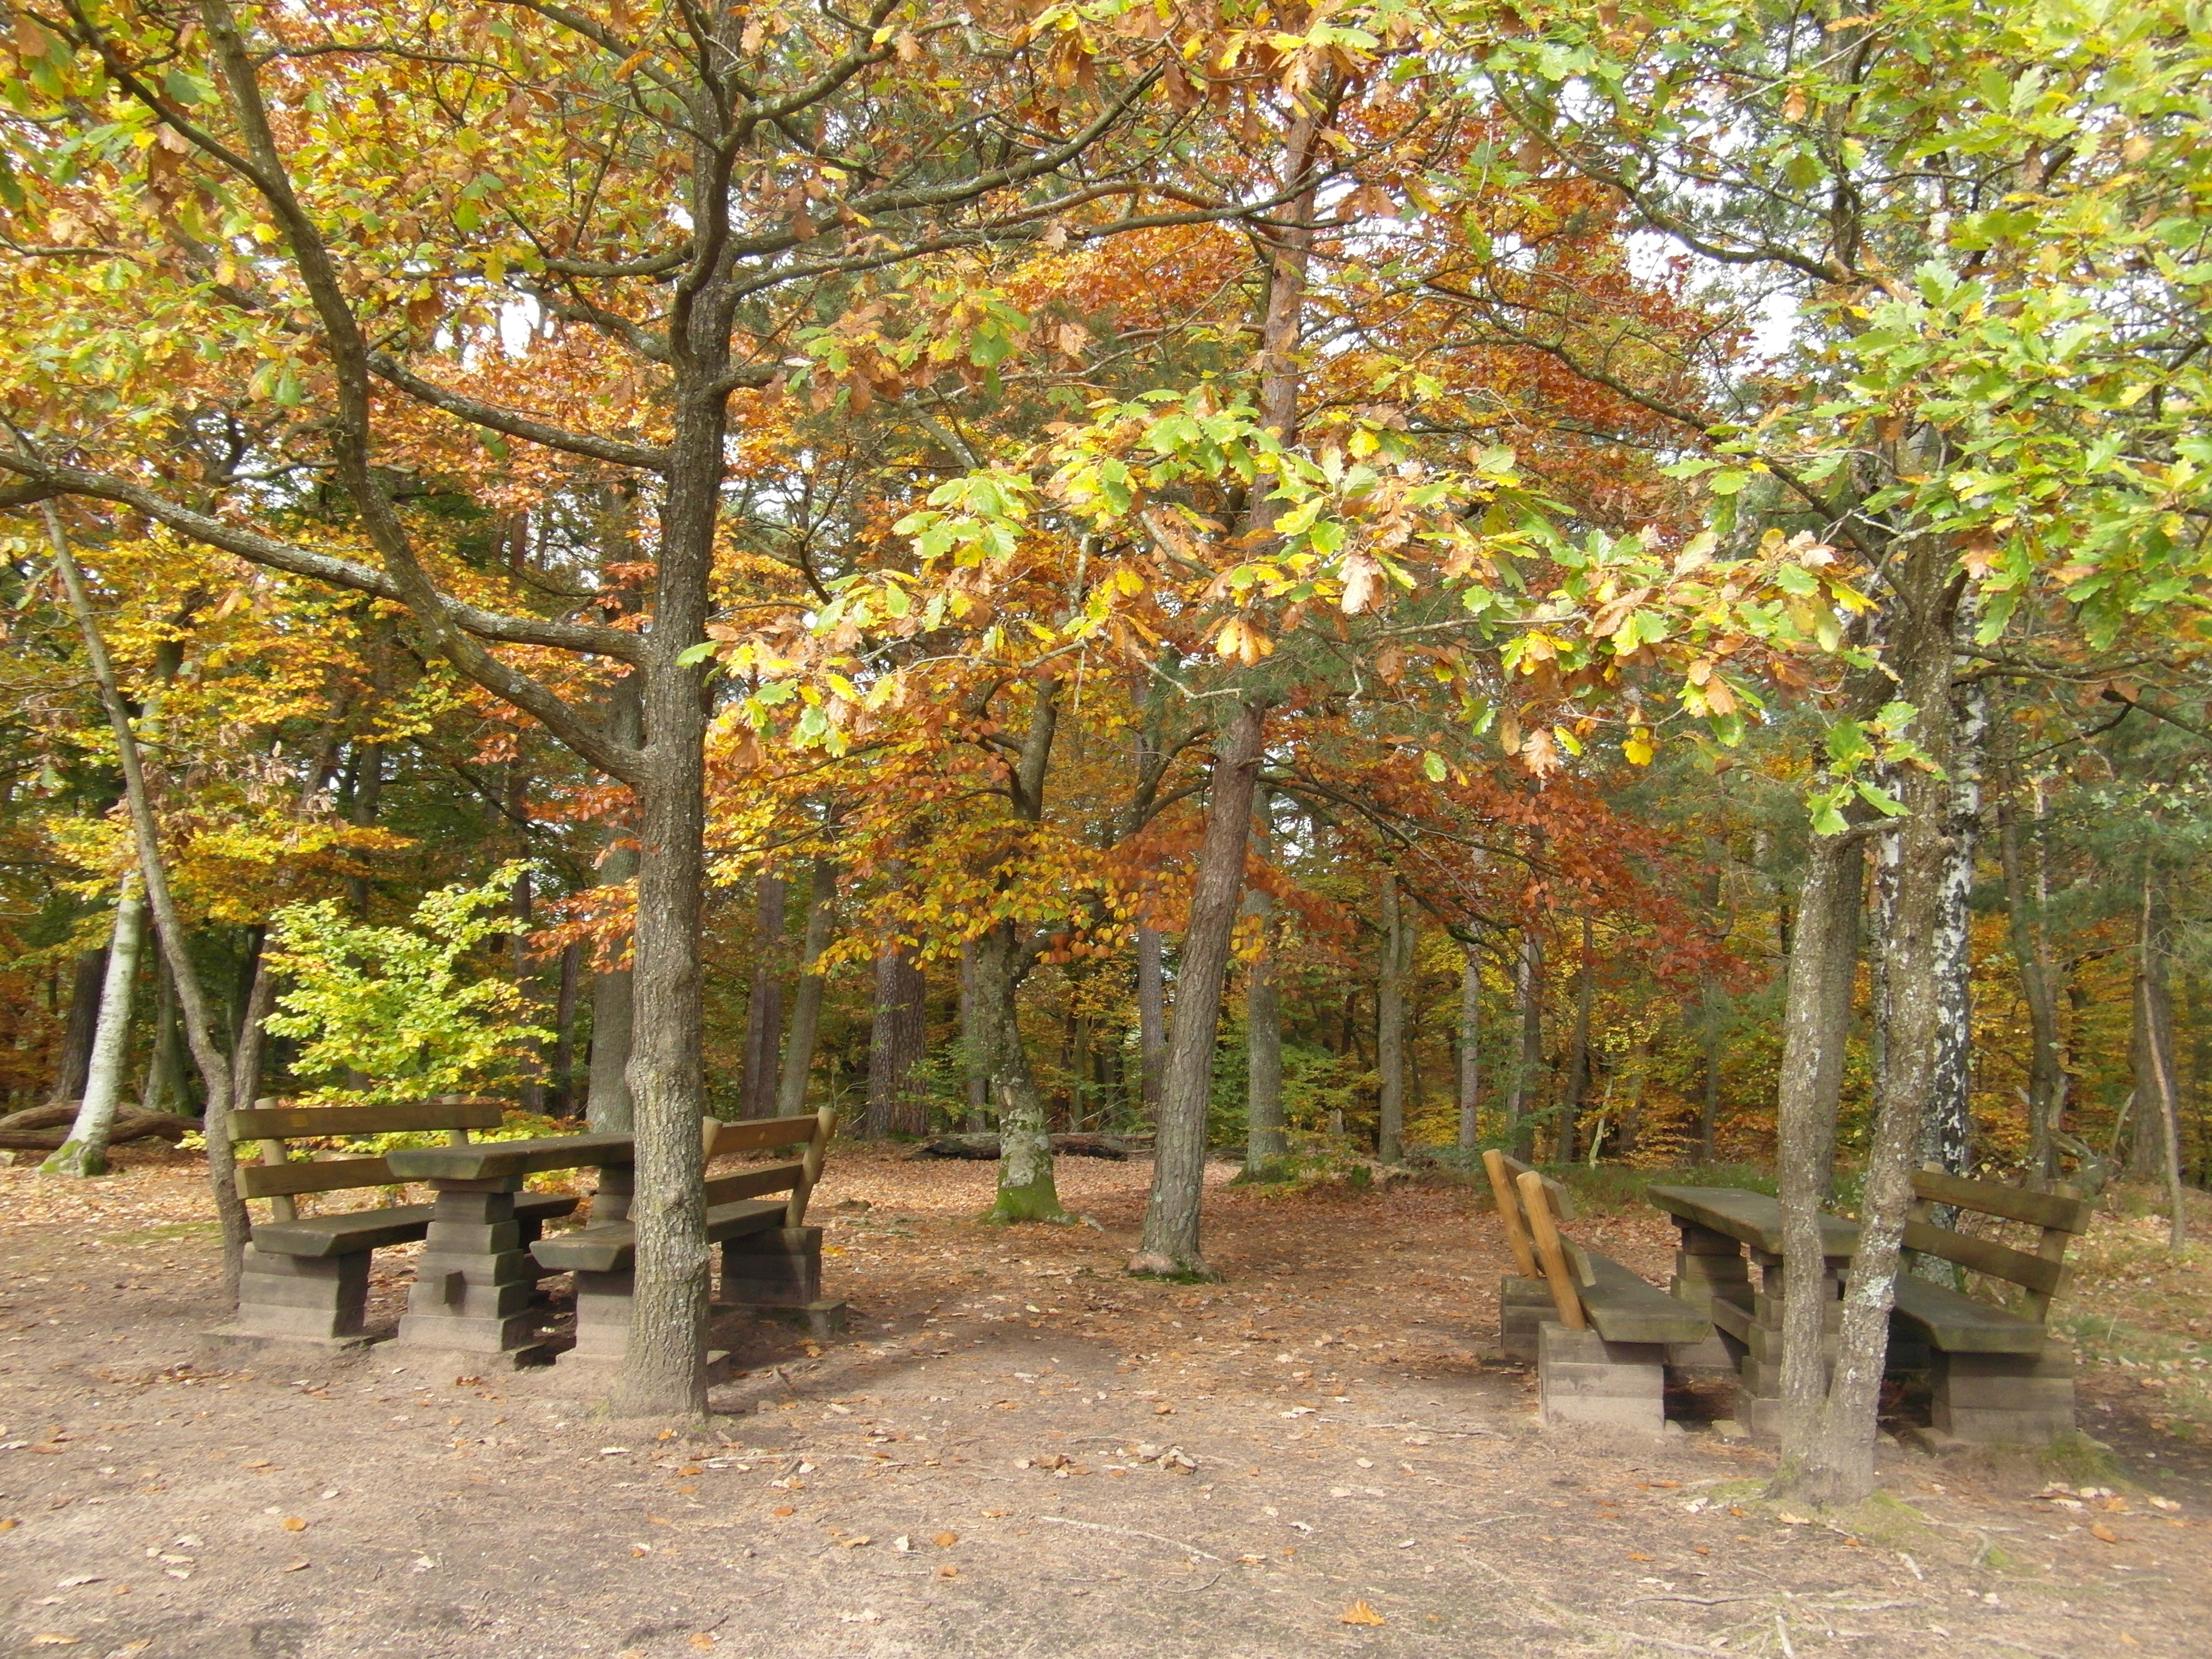
tree, forest, hiking, trail, leaf, view, autumn, park, season, emerge, deciduous, grove, woodland, benches, ecosystem, palatinate, resting place, flowering plant, woody plant, temperate broadleaf and mixed forest, land plant